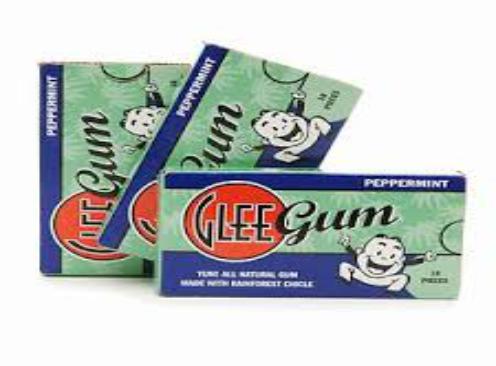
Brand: Glee Gum
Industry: Food